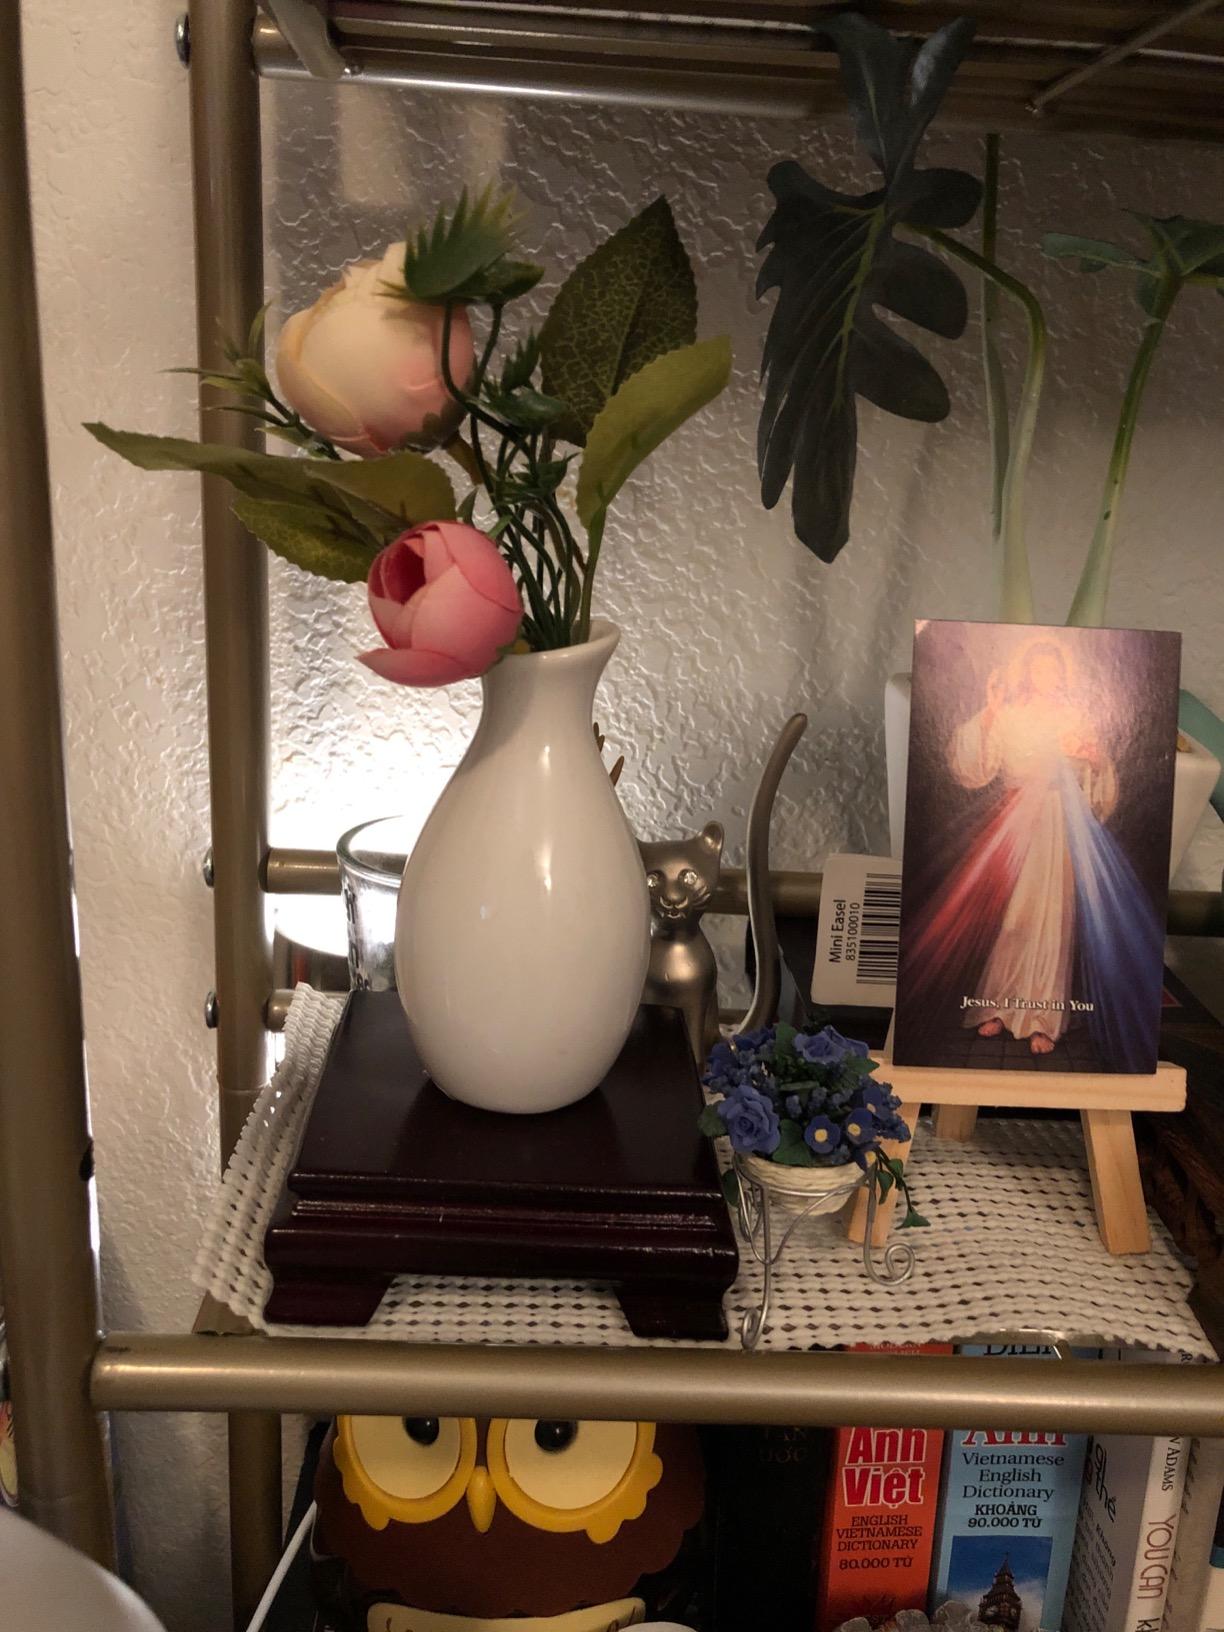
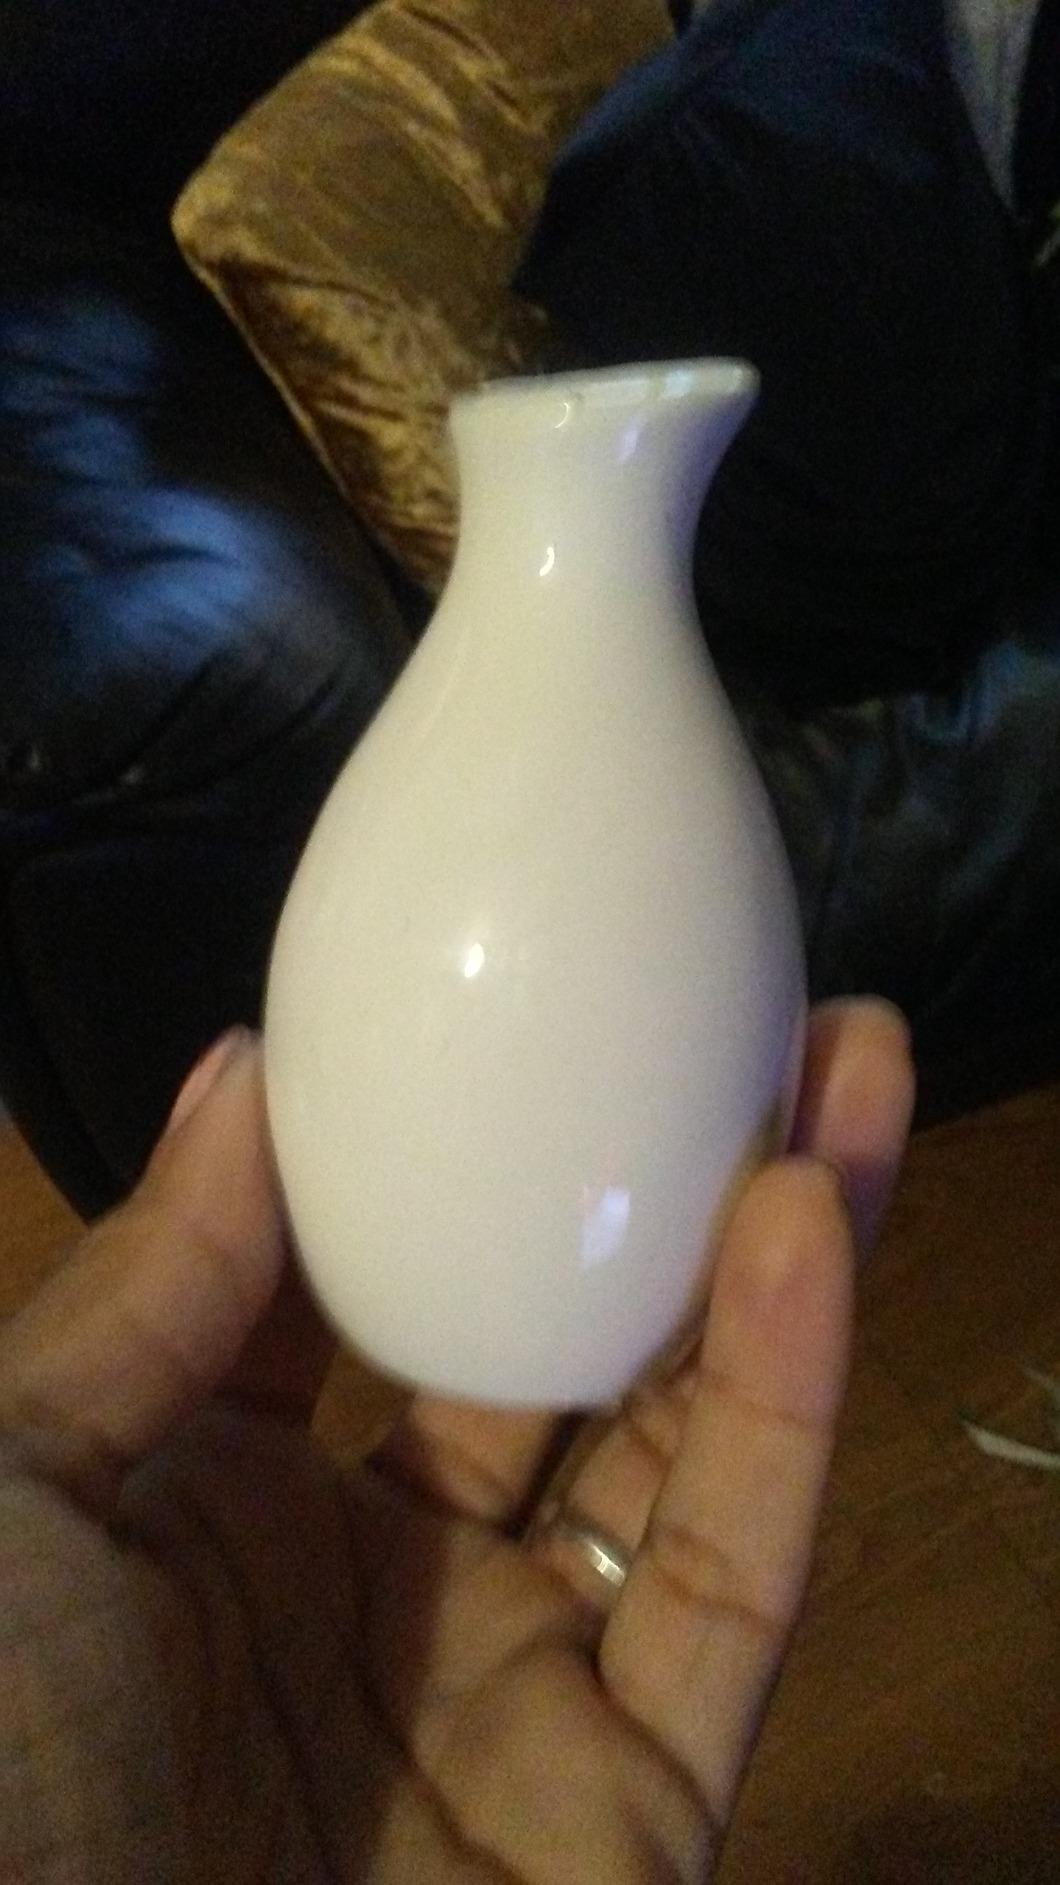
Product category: vase
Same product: yes